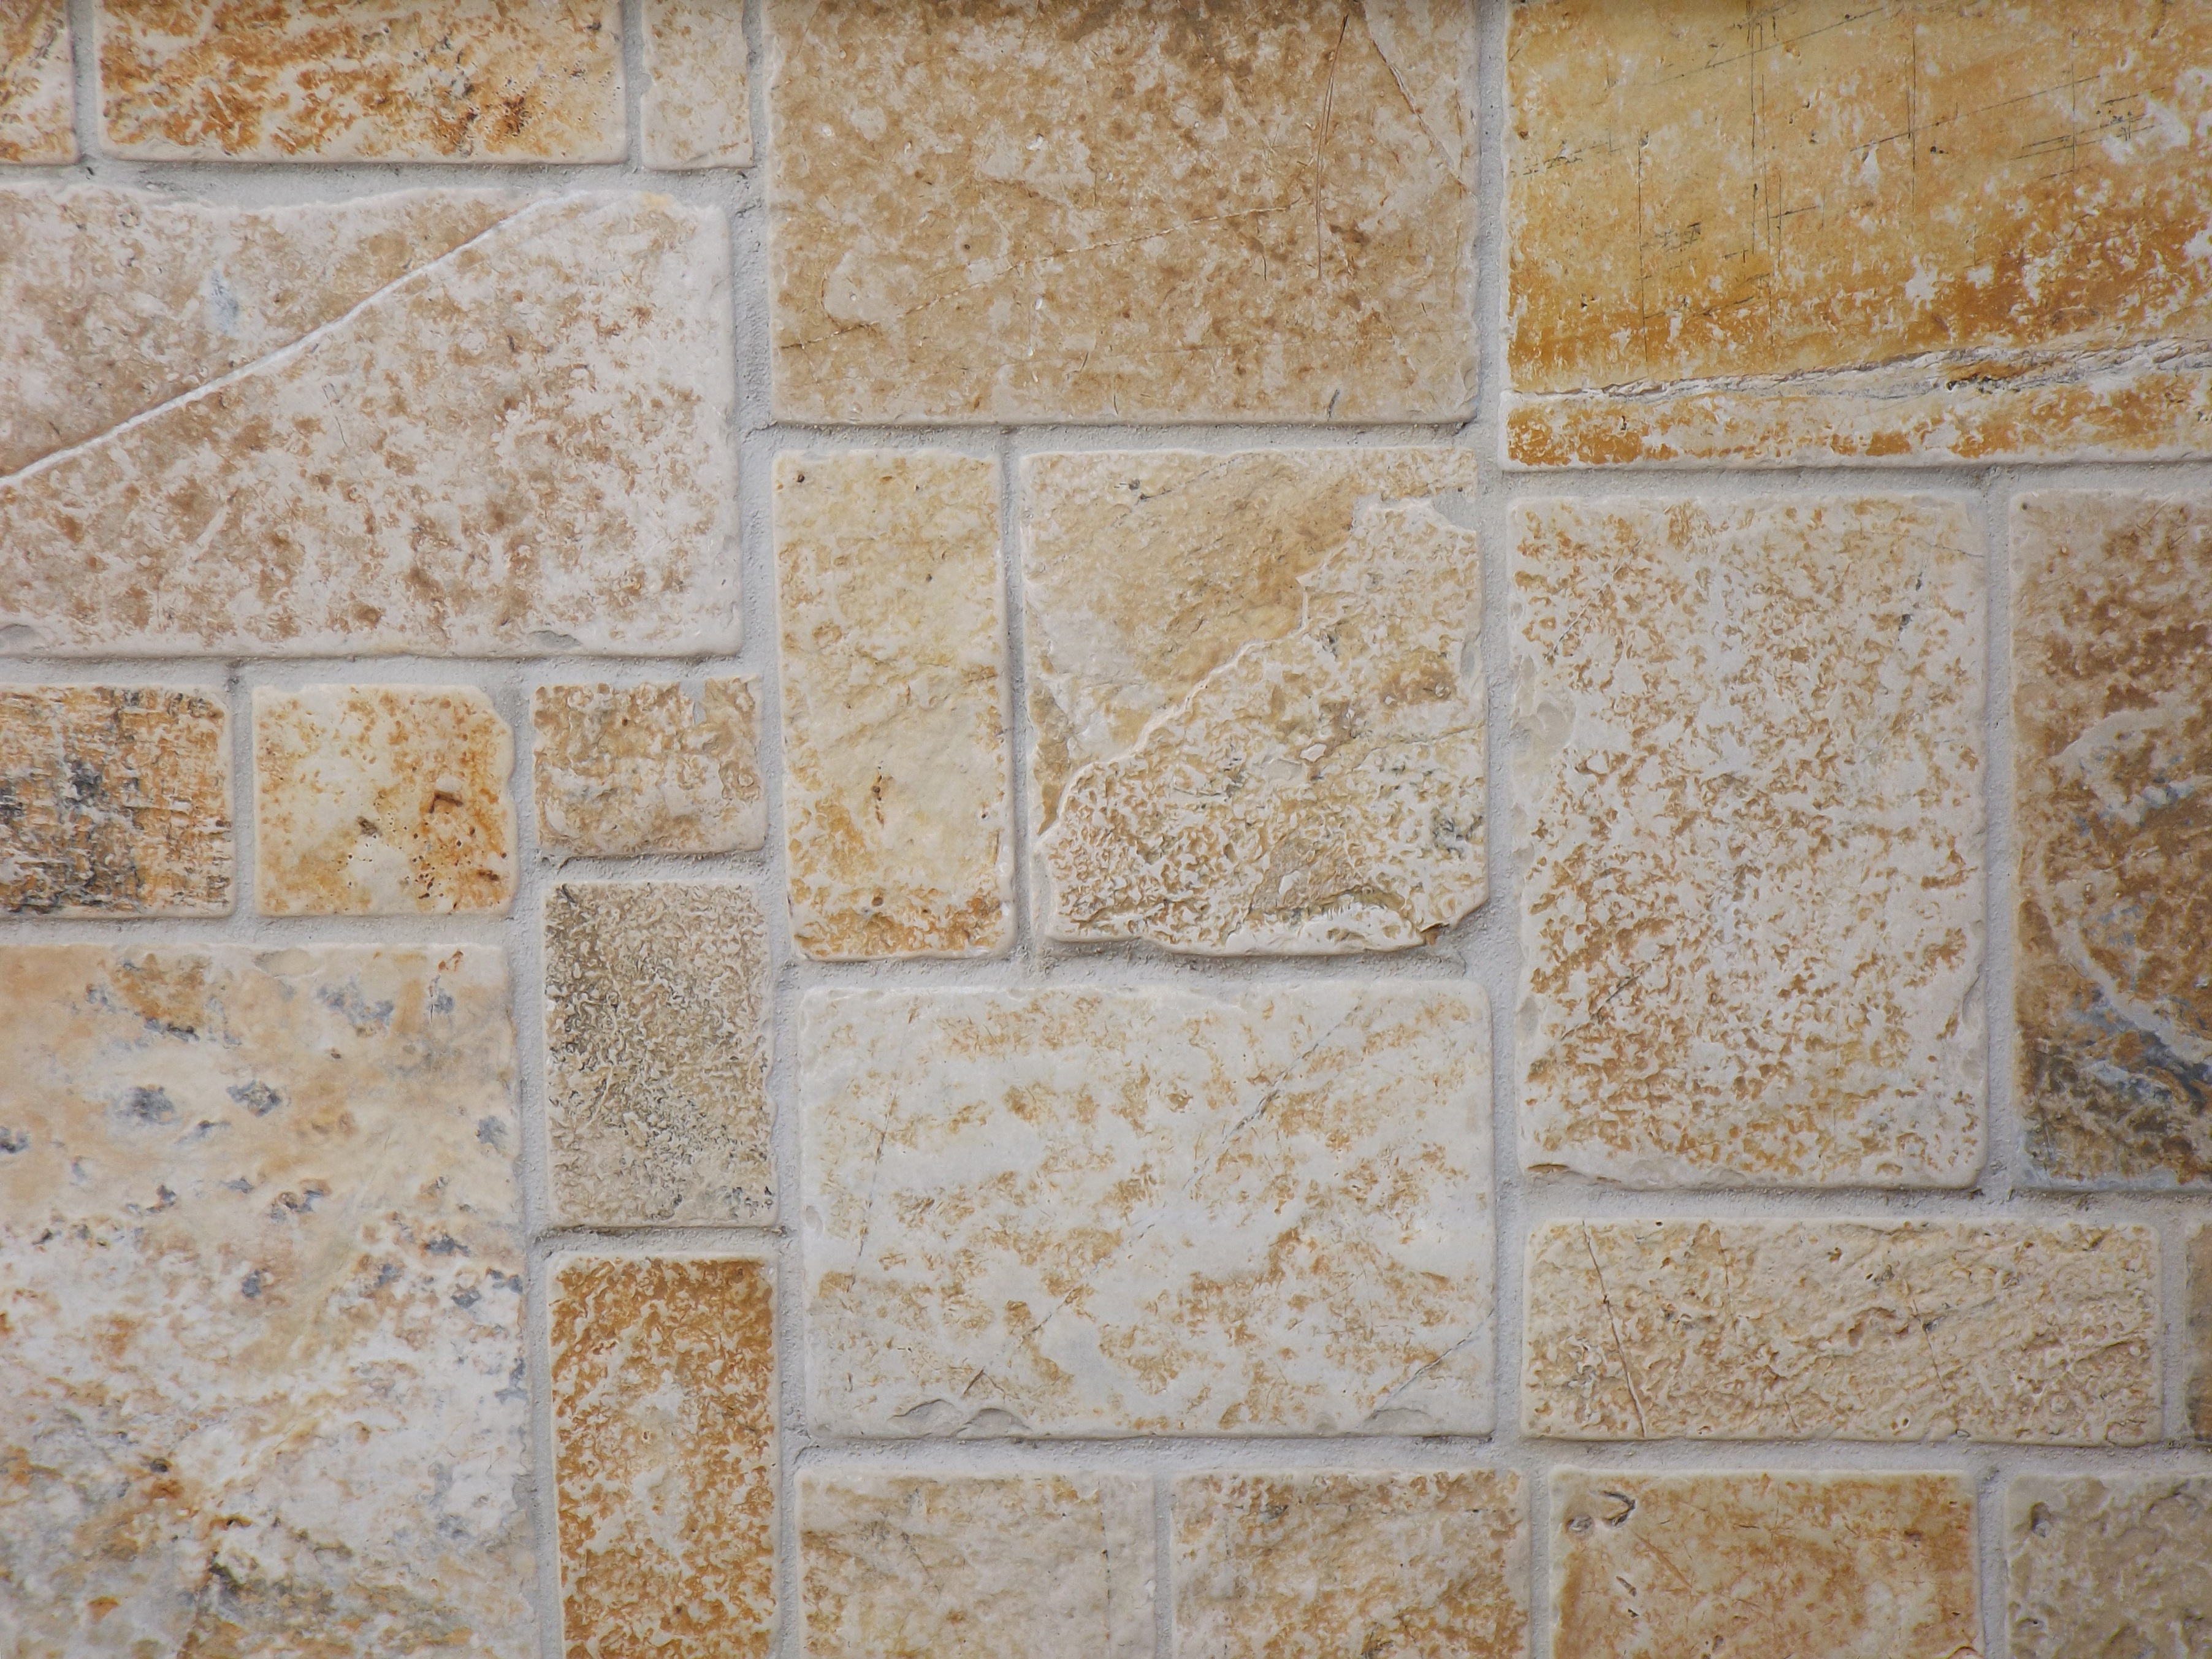
nature, floor, wall, stone, pattern, tile, yellow, material, stones, art, background, textures, flooring